The Princess Diaries (film)

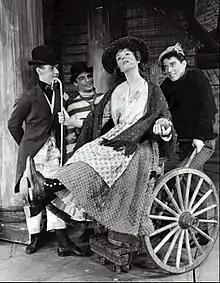
Due to its themes, "The Princess Diaries" has been heavily compared to the play "Pygmalion"; the play served as the basis for the stage musical "My Fair Lady", in which Andrews played the main character Eliza Doolittle.

Andrews explained that the film is as much "about what you are inside and the responsibility and just plain old hard work that goes into being a princess" as it is "about the trappings of being a princess". Hathaway identified "remaining true to yourself" among the film's core values, describing Mia's transformation as both emotional and psychological, in addition to physical. Hathaway elaborated that, despite the makeover, her character most importantly learns that "life shouldn't be about what the rest of the world can do for her" but rather "doing everything in her power to help other people", emphasizing her emotional transformation over her physical one. Chase regards the plot as an "empowerment story", identifying "the power to be anything that you want to be" as its core message. Chase elaborated, "In the beginning, Mia looks in the mirror and doesn't think she's princess material at all" but ultimately "comes to believe that she is". Houston echoed that being a princess "doesn't mean they have to come from royalty" but rather "how you feel inside about yourself it's how you treat yourself and love yourself that really matters." "Bustle" contributor Veronica Walsingham wrote that the film explores feminism, identity, family, girlhood, and duty, believing that "The Princess Diaries" "is a feminist dream of fully developed female characters whose arcs aren't dependent on male characters", additionally passing the Bechdel test. A critic for "Time Out" wrote that the film discusses "responsibility, surrogacy, rites of passage and the value of friendship". Writers for "USA Today" noted that, despite being a comedy, the film contains deeper topics such as "familial bonds, self-worth and stepping out of your shell".